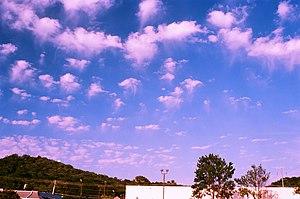
Altocumulus floccus à environ 6 km d'altitude donnant des virgas au sud de Huntsville, Alabama
L'altocumulus floccus est un type d'altocumulus dans lequel chaque élément nuageux est constitué par un petit flocon d'aspect cumuliforme, dont la partie inférieure, plus ou moins déchiquetée, est souvent accompagnée de virga. Le terme floccus s'applique également à des formes équivalentes de cirrus, aux cirrocumulus et aux stratocumulus.